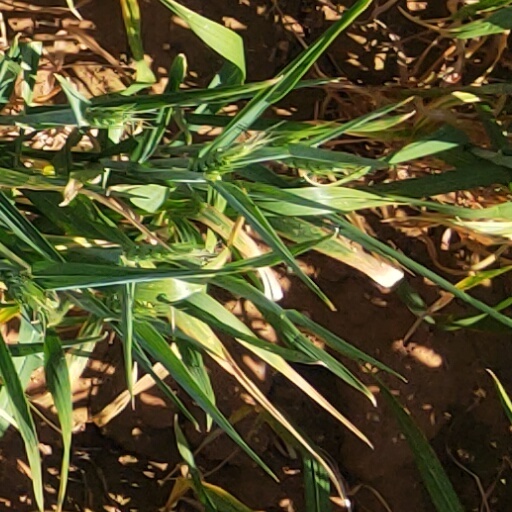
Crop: wheat